Kinga Fabó

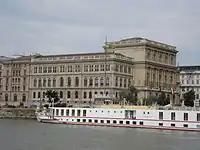
Facing the Danube River is the Hungarian Academy of Sciences, where Fabó was a linguistics professor for five years.

From 1972 to 1977, Kinga Fabó studied English at School of English and American Studies of the Faculty of Humanities of the Eötvös Loránd University. From 1978 to 1980 she was an associate professor of historical linguistics at that same university, and from 1981 to 1986 an associate professor of linguistics at Magyar Tudományos Akadémia (Hungarian Academy of Sciences). She has worked as a writer and poet, and has researched philosophy of language and critical approaches to literature. Some of her poems have been translated to English, Esperanto and other languages. She died at the age of 68 on 4 March 2021.